Aylin Yaren

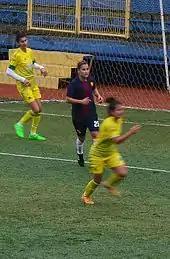
Yaren (middle) playing in the away match of Trabzon İdmanocağı against Kireçburnu Spor in the 2015–16 Turkish Women's First Football League

Yaren played in 2009 at the Swedish Damallsvenskan for LdB Malmö before she returned to Germany to join TeBe Berlin. She transferred from 1. FC Lübars to Hamburger SV at the beginning of 2012, and scored the opening goal in her debut against 1. FFC Turbine Potsdam.